List of Kenya ODI cricketers

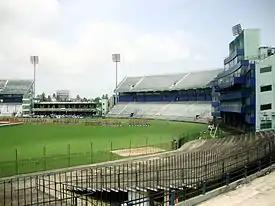
Kenya played its first ODI against India at the Barabati Stadium "(pictured)", in the 1996 Cricket World Cup in India.

A One Day International (ODI) is a 50 over cricket match between two representative teams, each having ODI status, as determined by the International Cricket Council (ICC). An ODI differs from Test matches in that the number of overs per team is limited, and that each team has only one innings. , 50 players have represented the Kenyan national team in ODIs, since its debut in 1996.